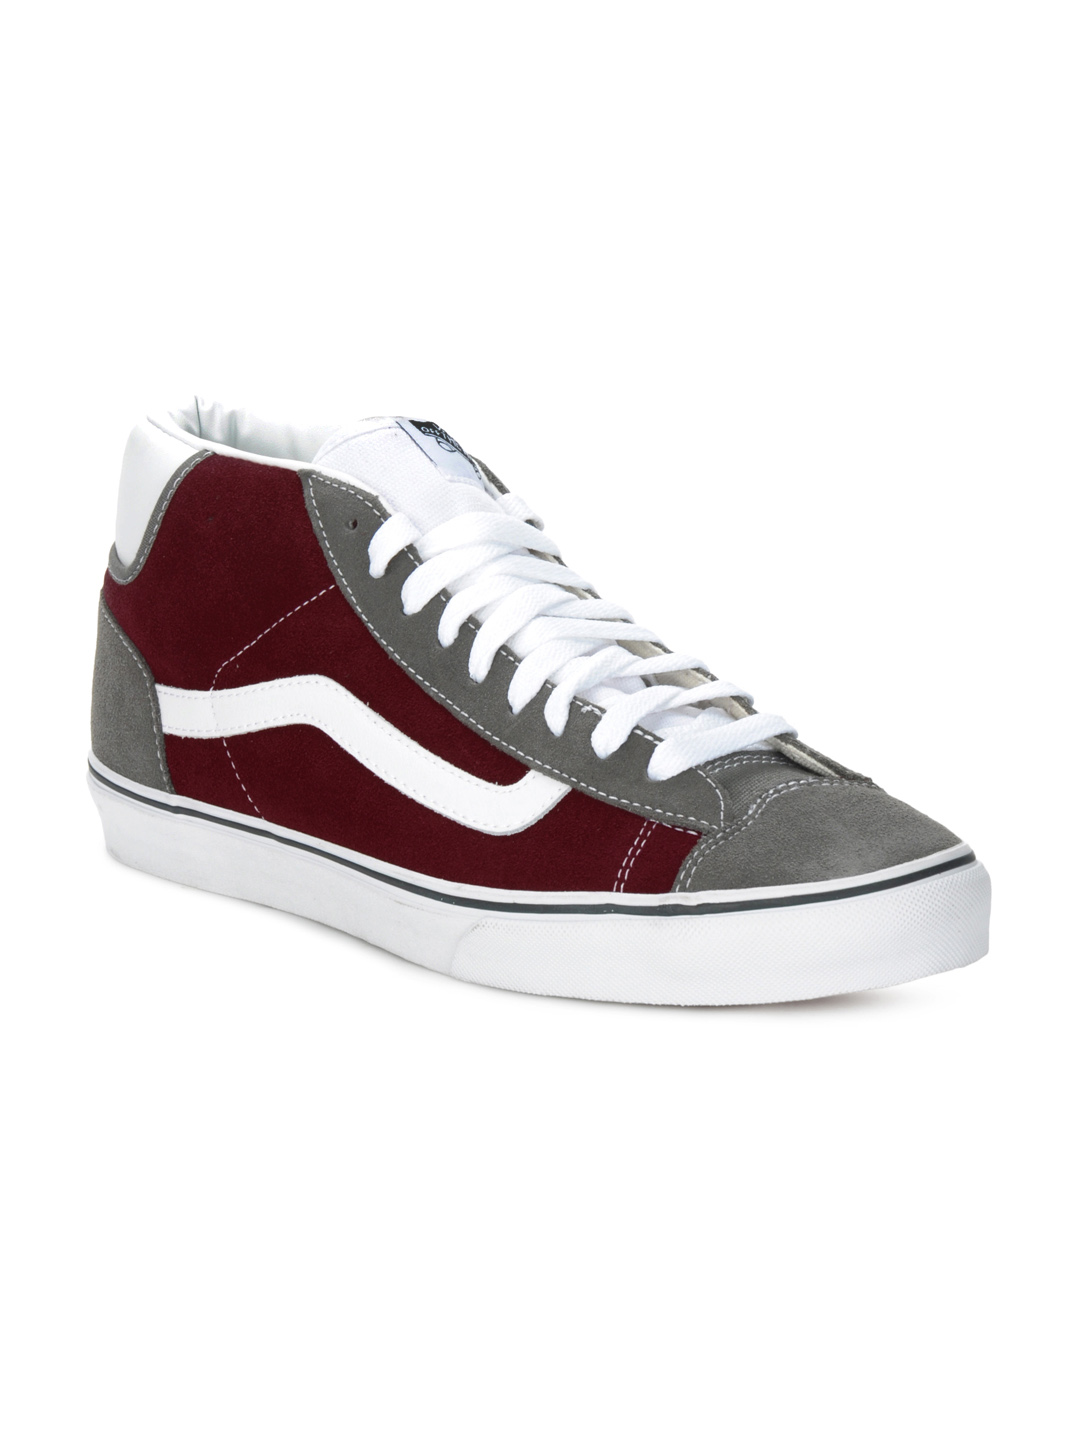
Vans Men Grey & Maroon Mid Skool 77 Shoes
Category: Footwear / Shoes / Casual Shoes
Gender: Men
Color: Maroon
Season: Summer 2012
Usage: Casual